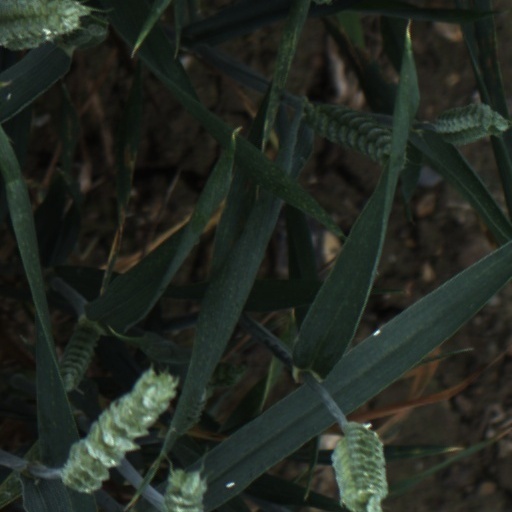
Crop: wheat